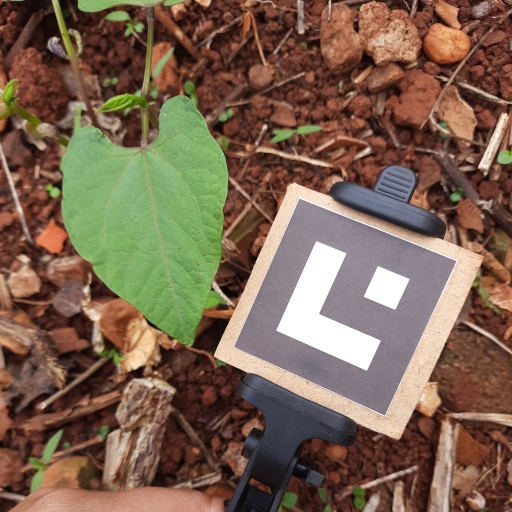
Observations: flat surface, no eating holes, with soild dust, under shade